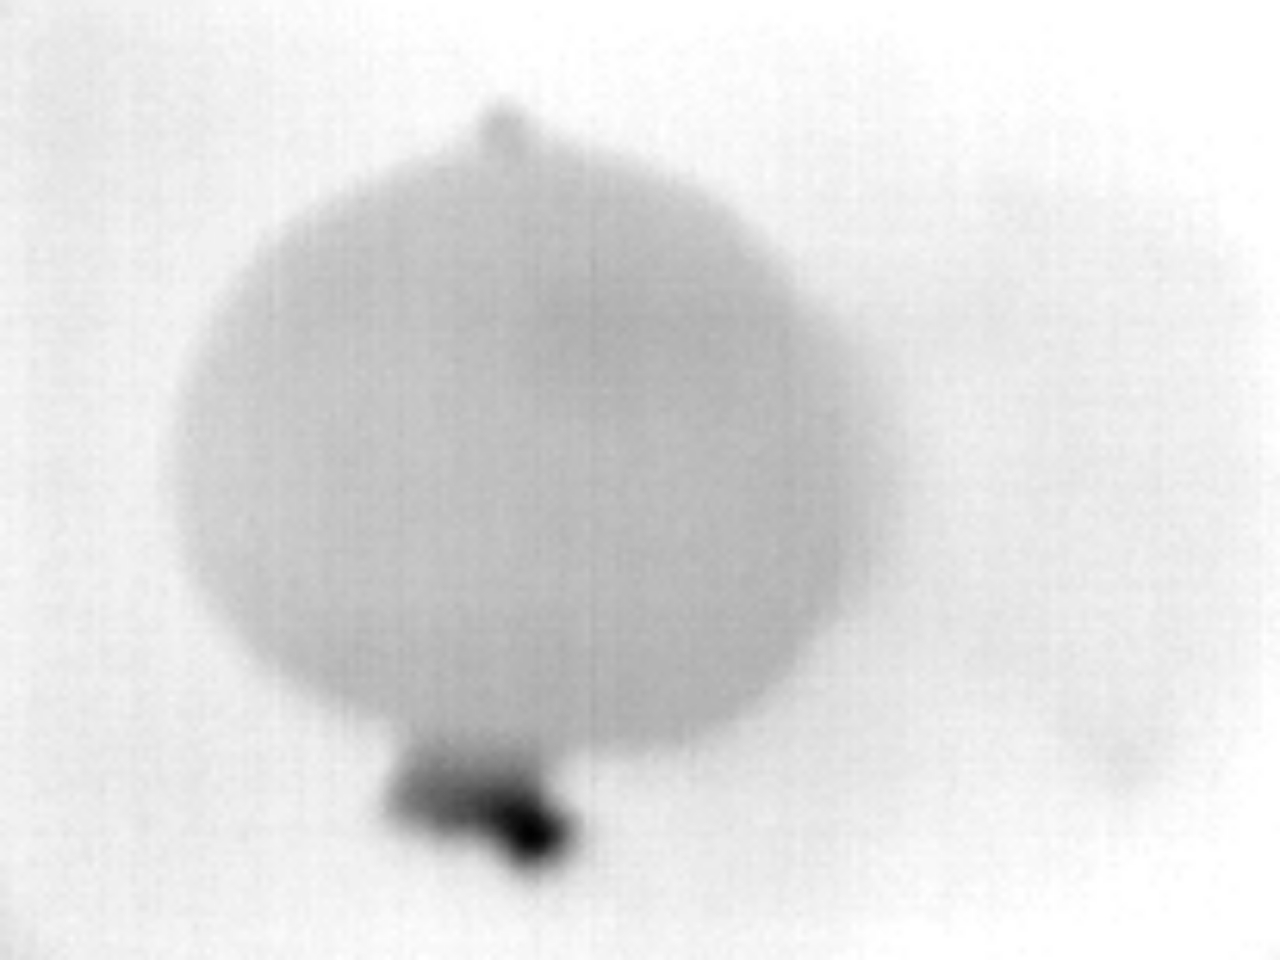
Label: No Defect